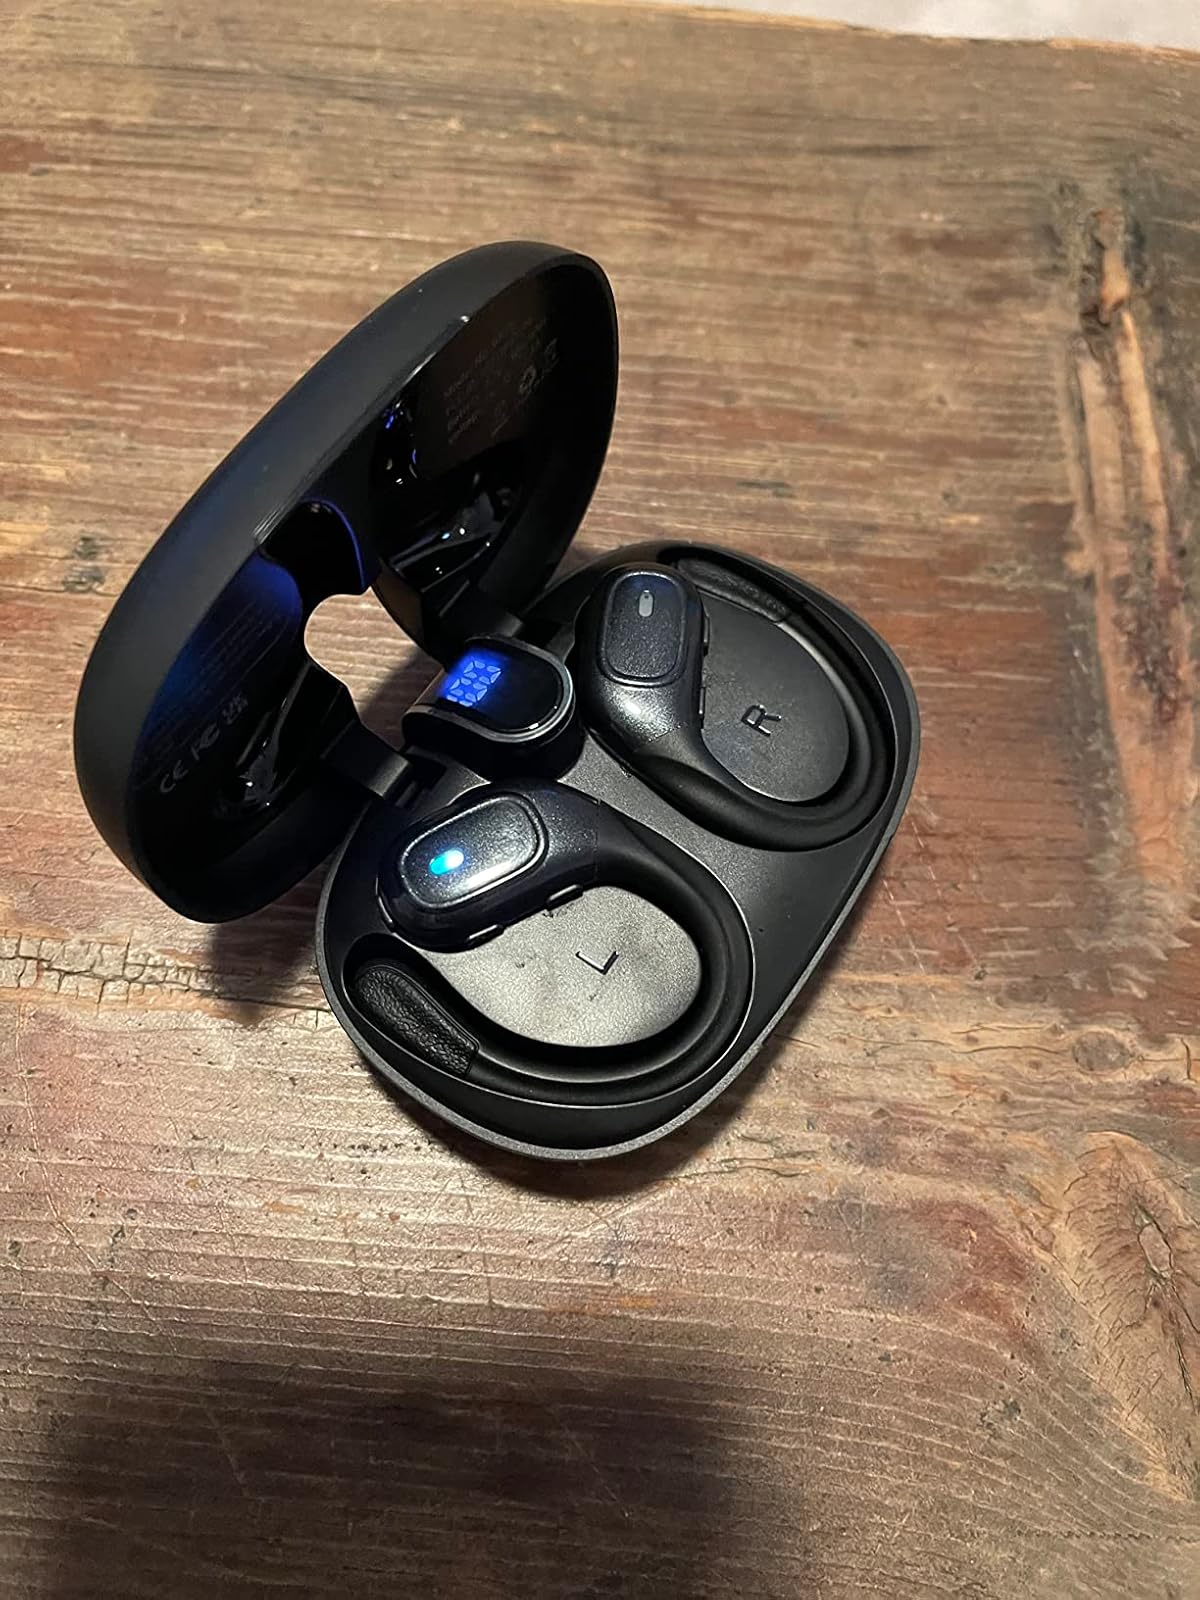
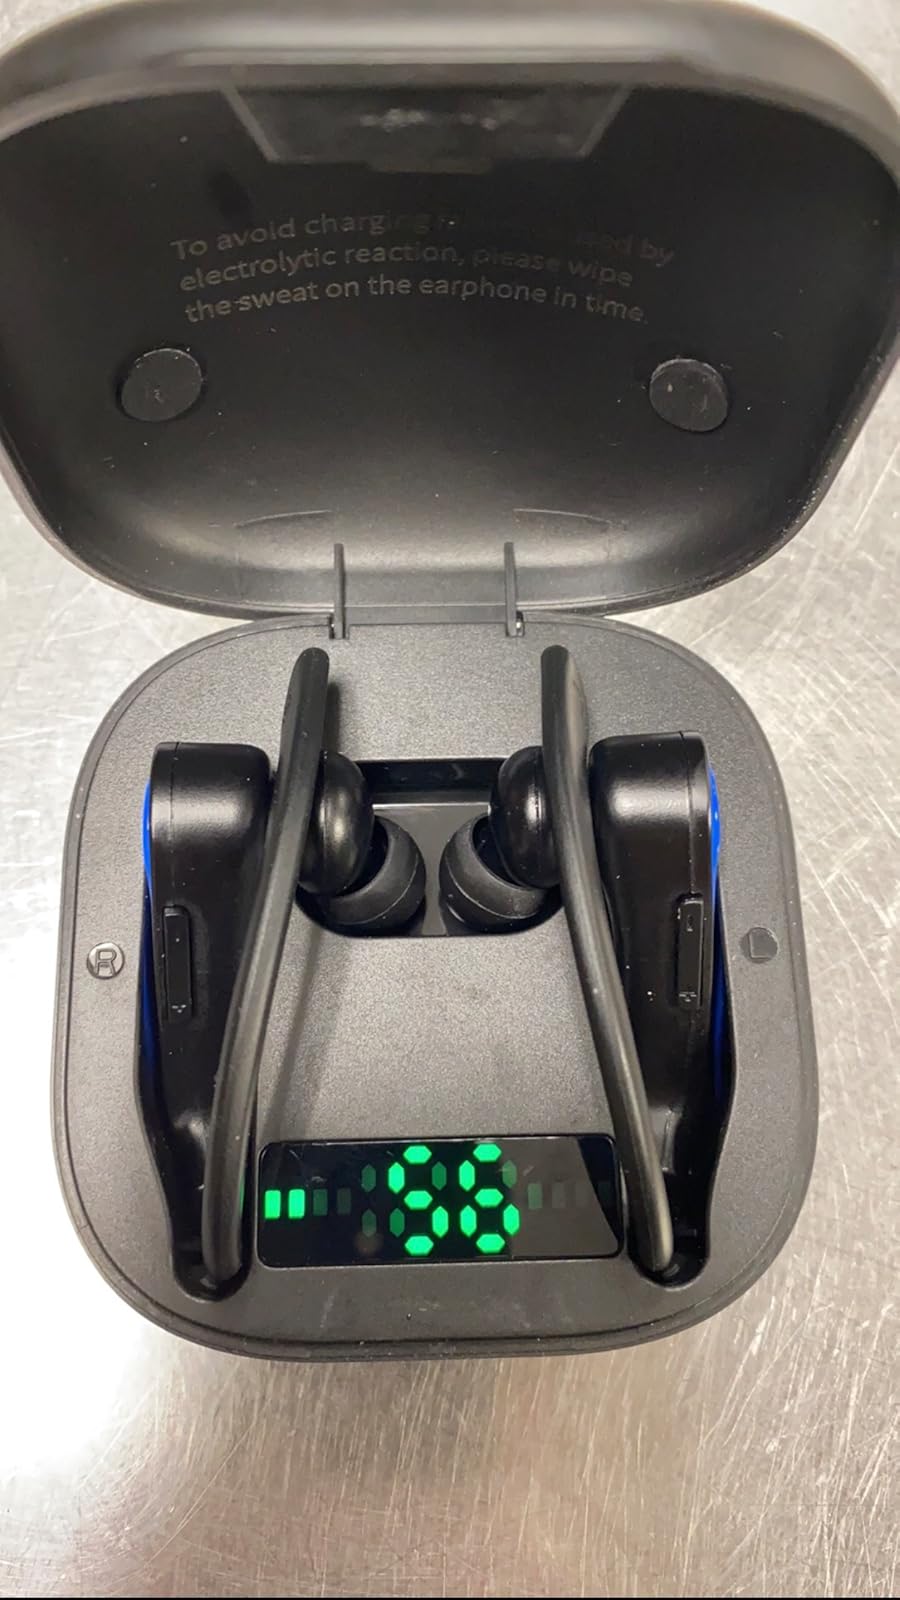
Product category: earbuds
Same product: no